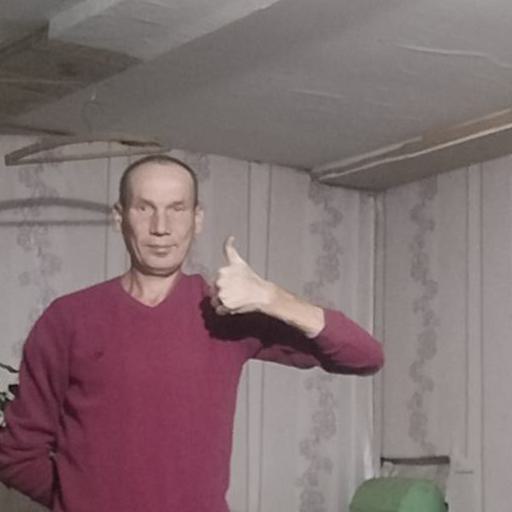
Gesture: like